Bridge in Newport Borough

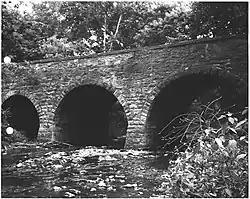
Side of the bridge

The Bridge in Newport Borough is a historic bridge located at Newport in Perry County, Pennsylvania. It is an multi-span stone arch bridge. It was built in 1929 and crosses Little Buffalo Creek.